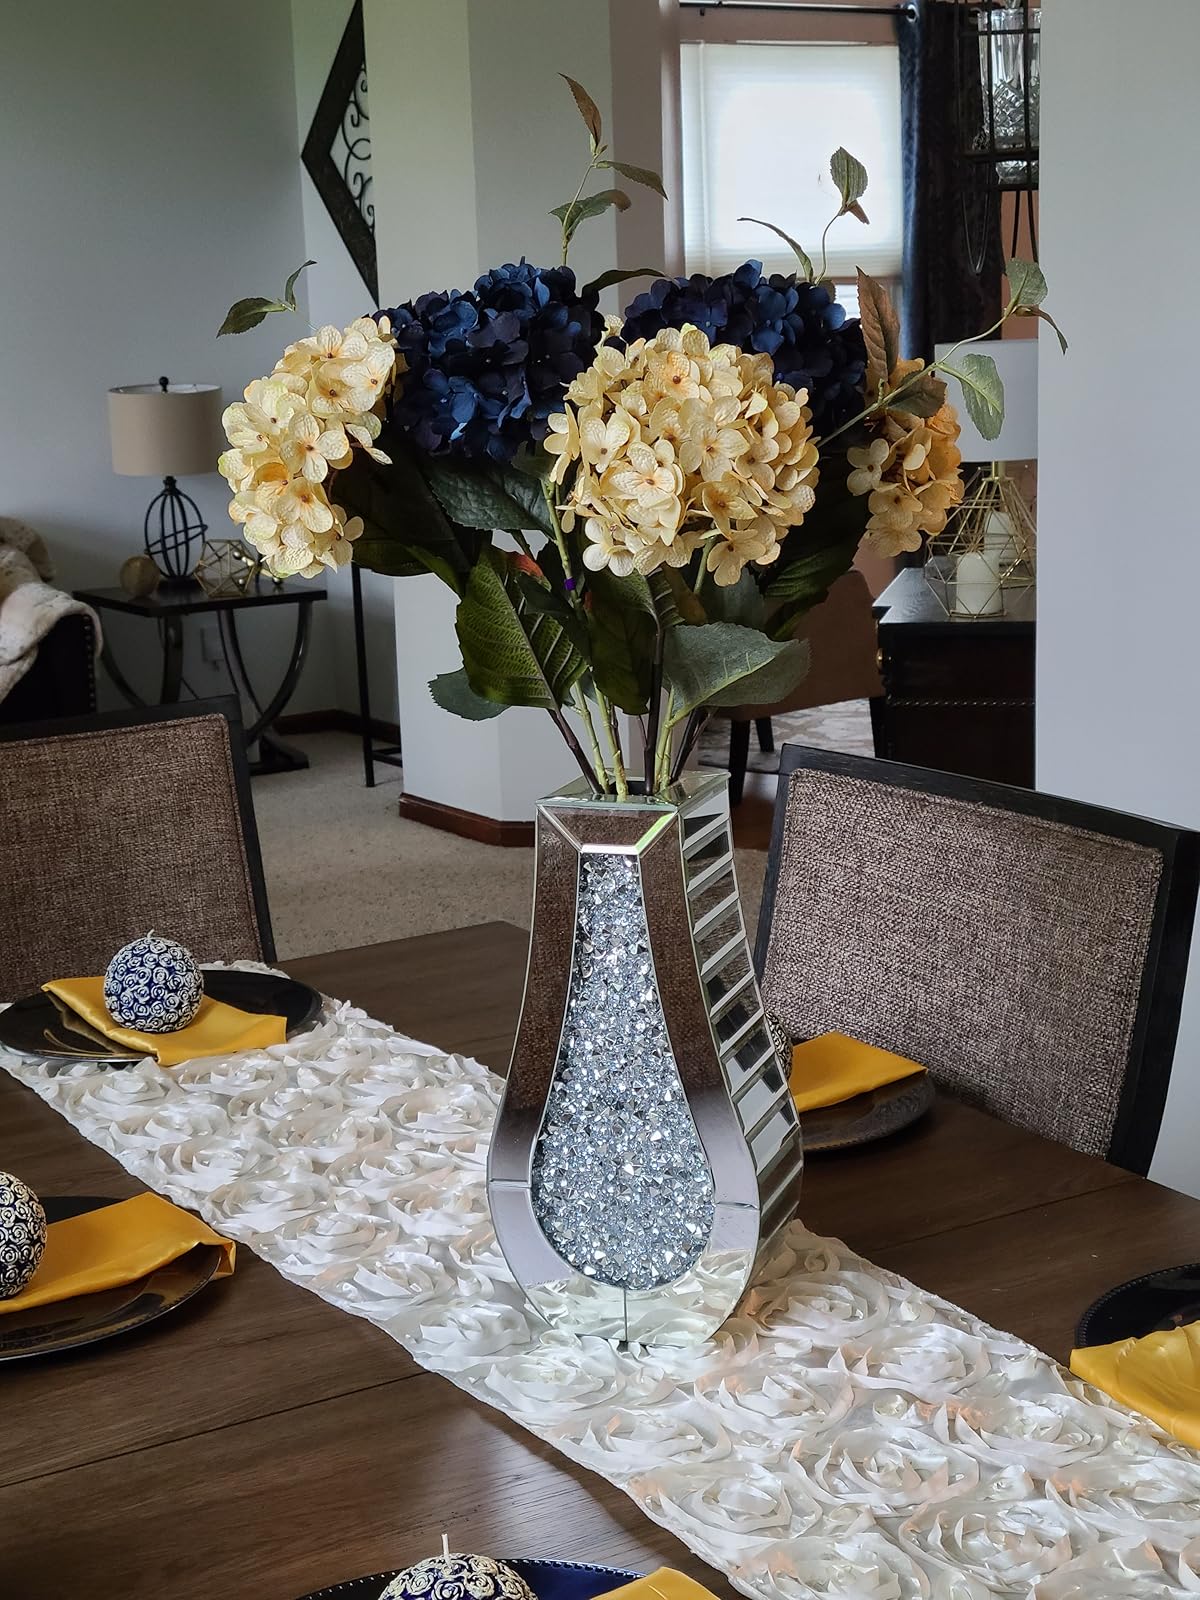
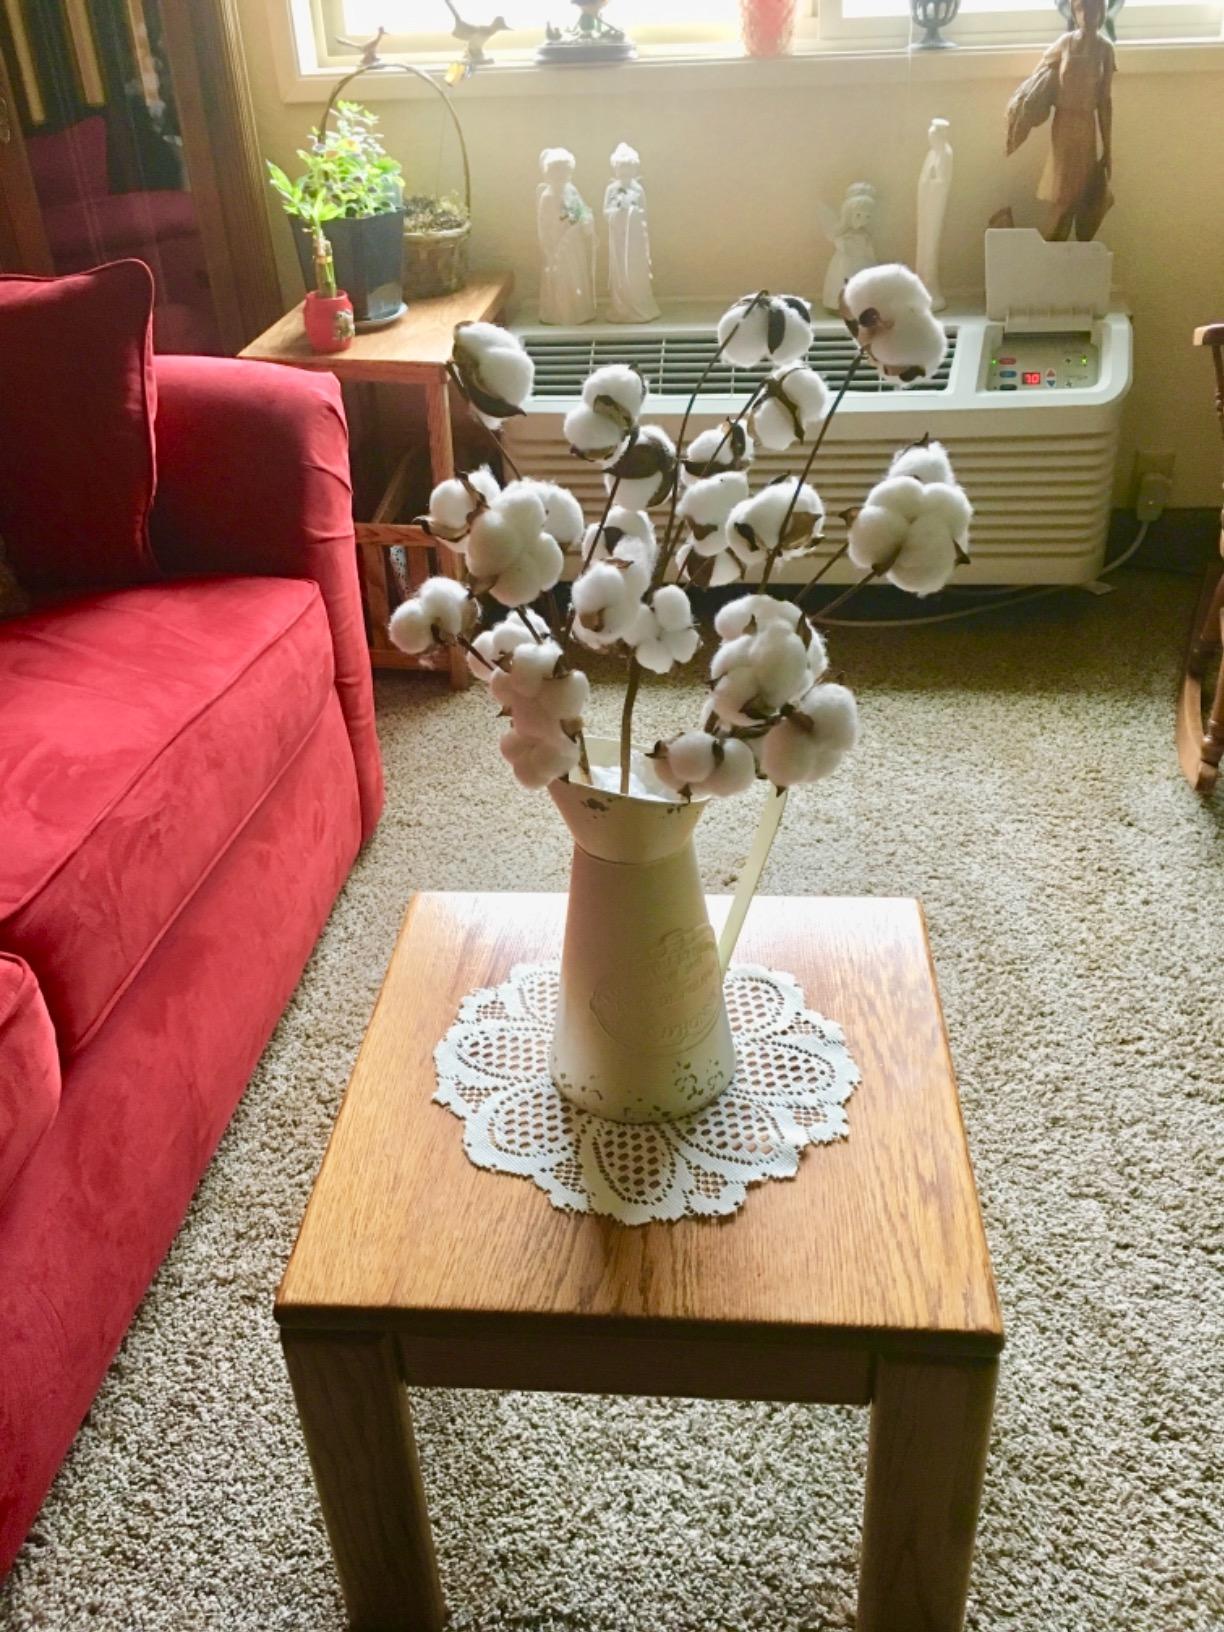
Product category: vase
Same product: no